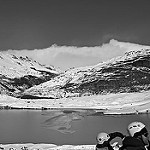
Label: B & W